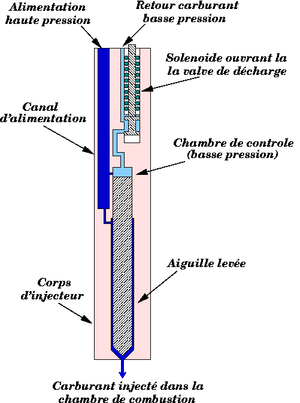
L'injection est un dispositif d'alimentation des moteurs à combustion, permettant d'acheminer le carburant dans la chambre de combustion. Préférée au carburateur afin d'améliorer le rendement moteur, l'injection fut à l'origine exclusivement mécanique, puis améliorée par l'électronique en utilisant un calculateur électronique.